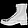
Label: Ankle boot